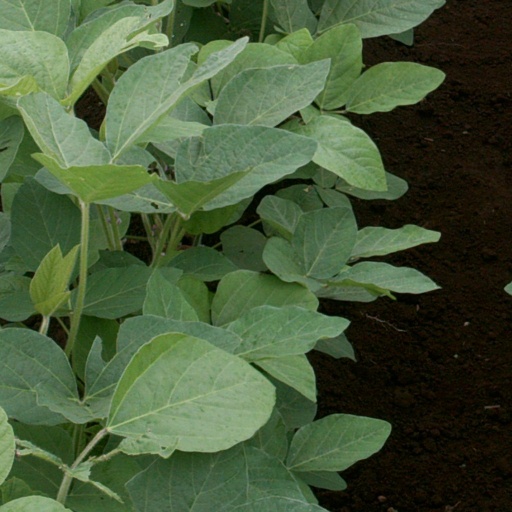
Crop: soybean